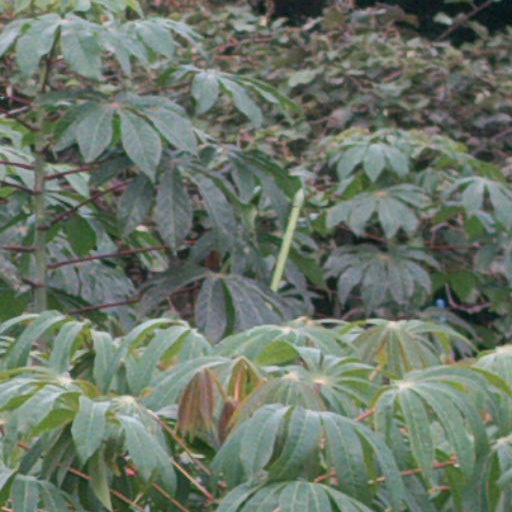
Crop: cassava